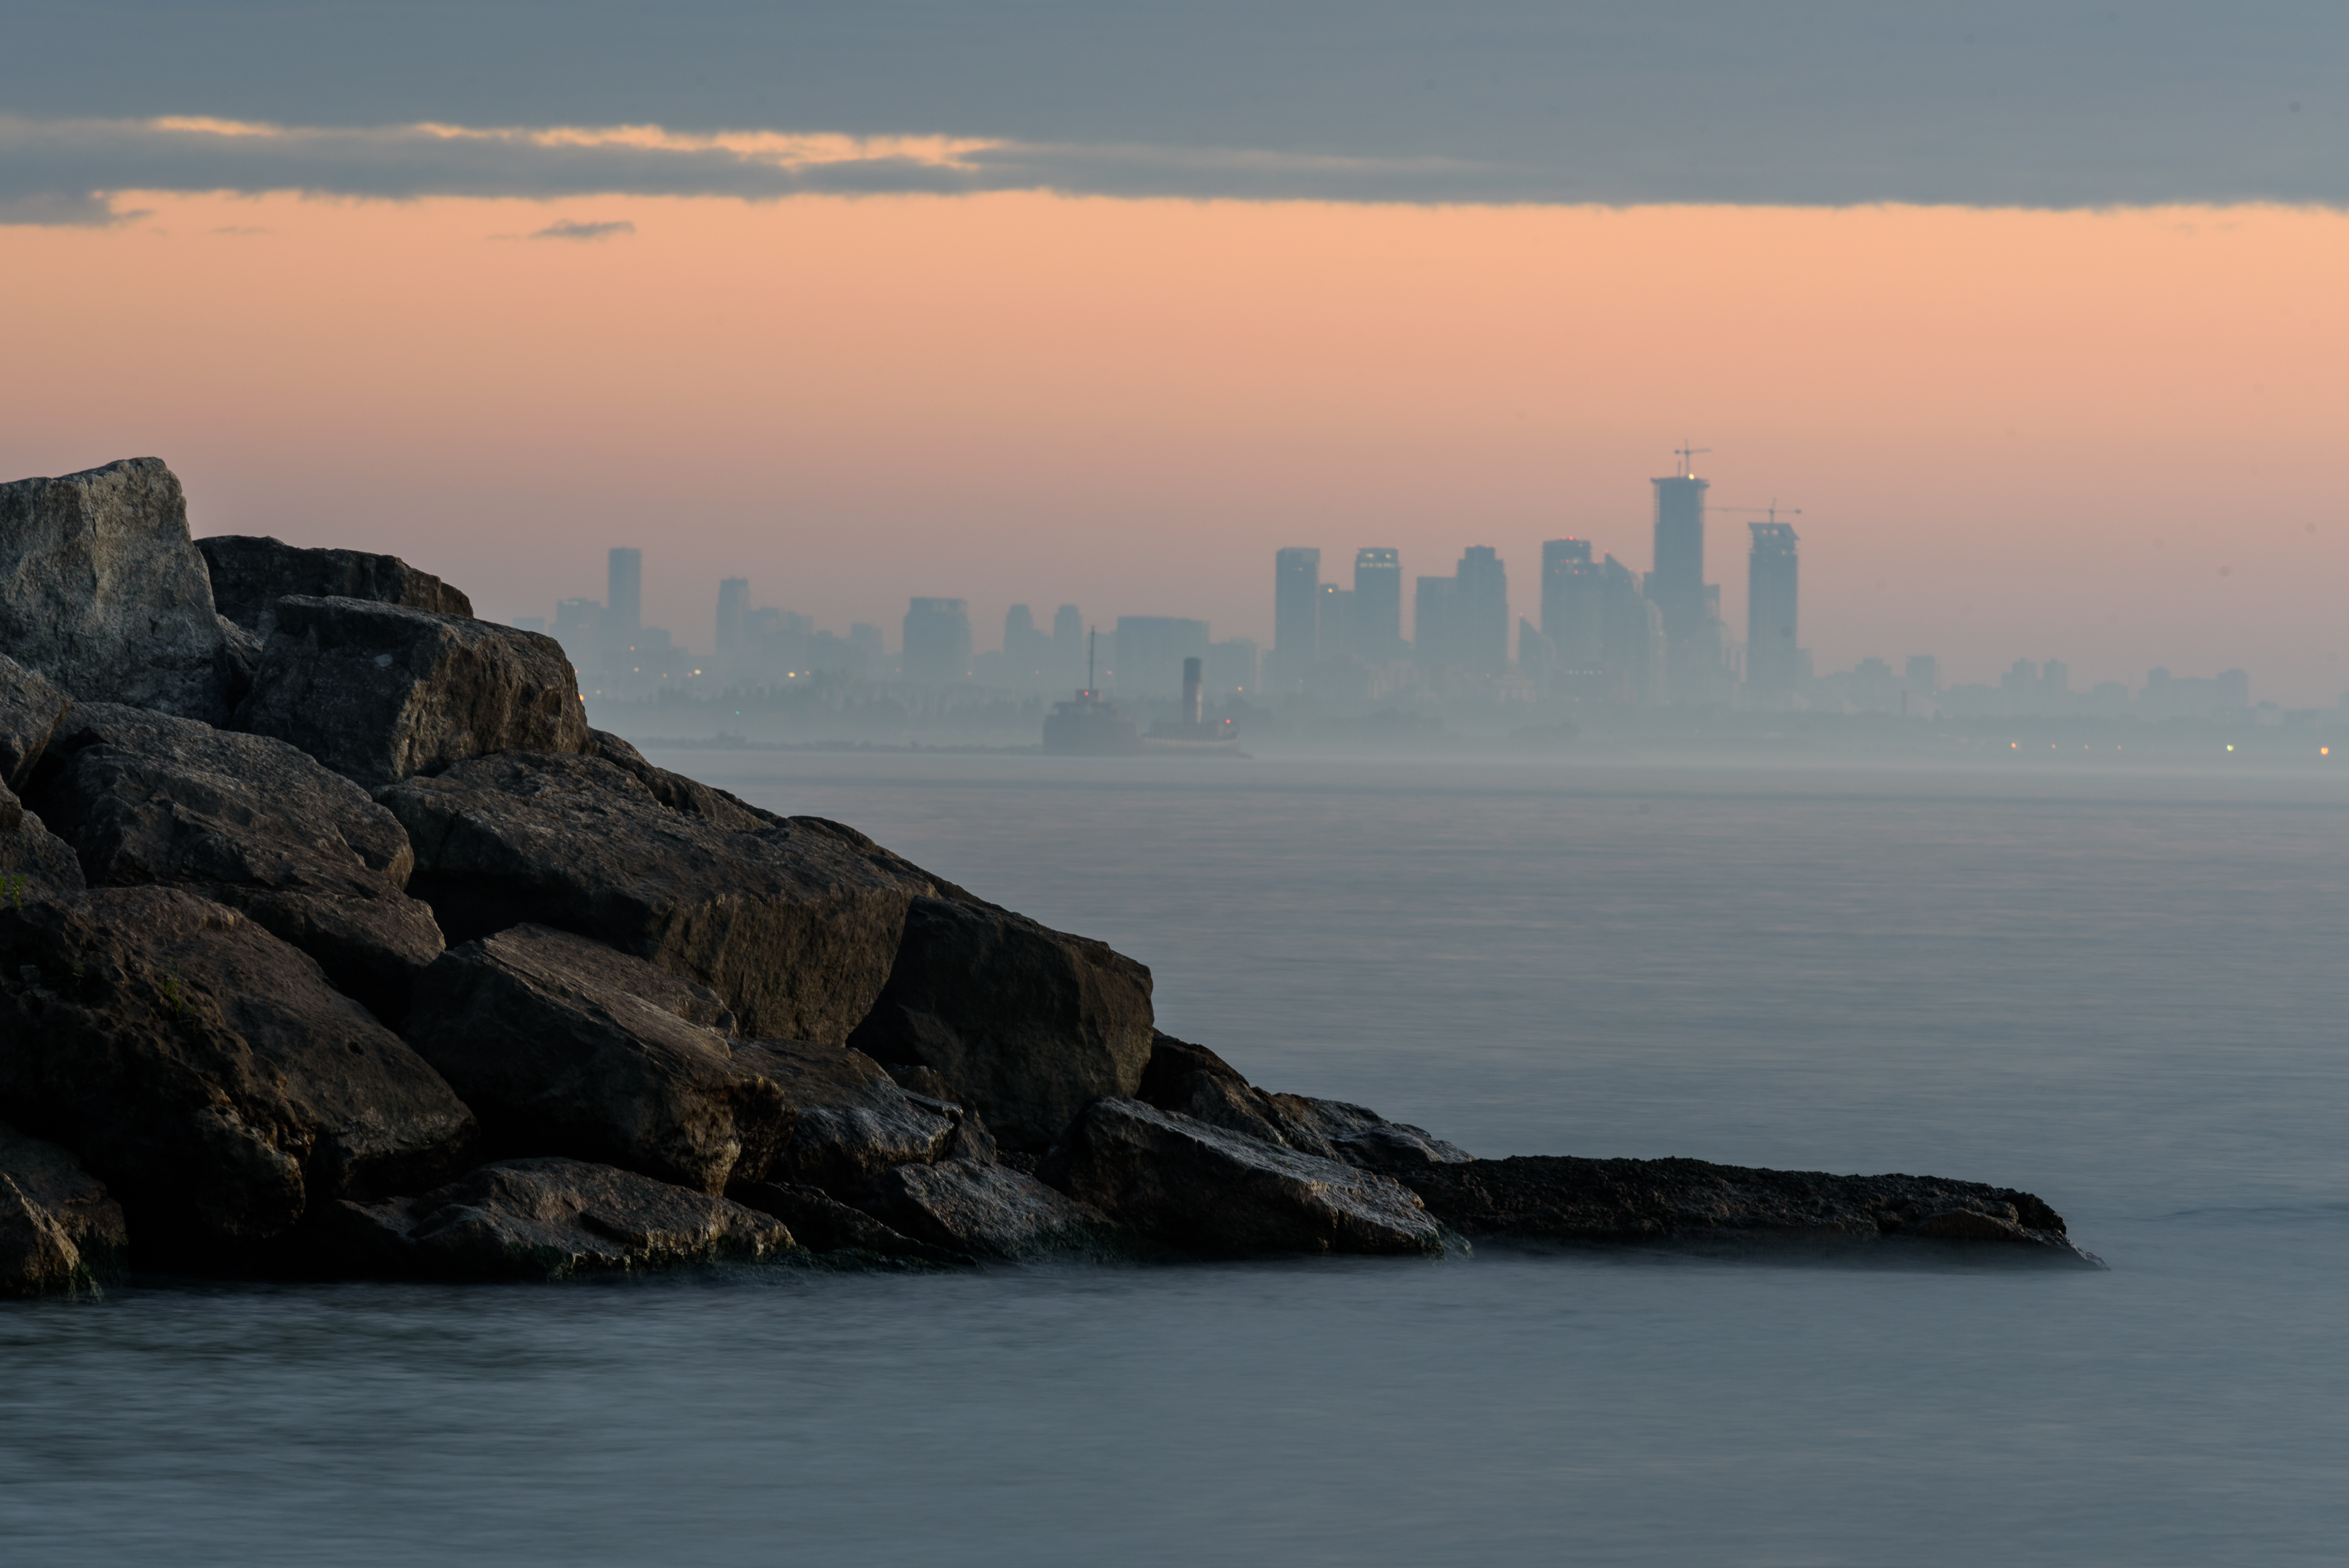
sky, sea, city, skyline, atmospheric phenomenon, horizon, cityscape, human settlement, coast, morning, water, ocean, dusk, headland, cloud, rock, evening, shore, skyscraper, coastal and oceanic landforms, calm, sunset, promontory, dawn, sunrise, cliff, landscape, bay, sound, metropolis, downtown, terrain, tower block